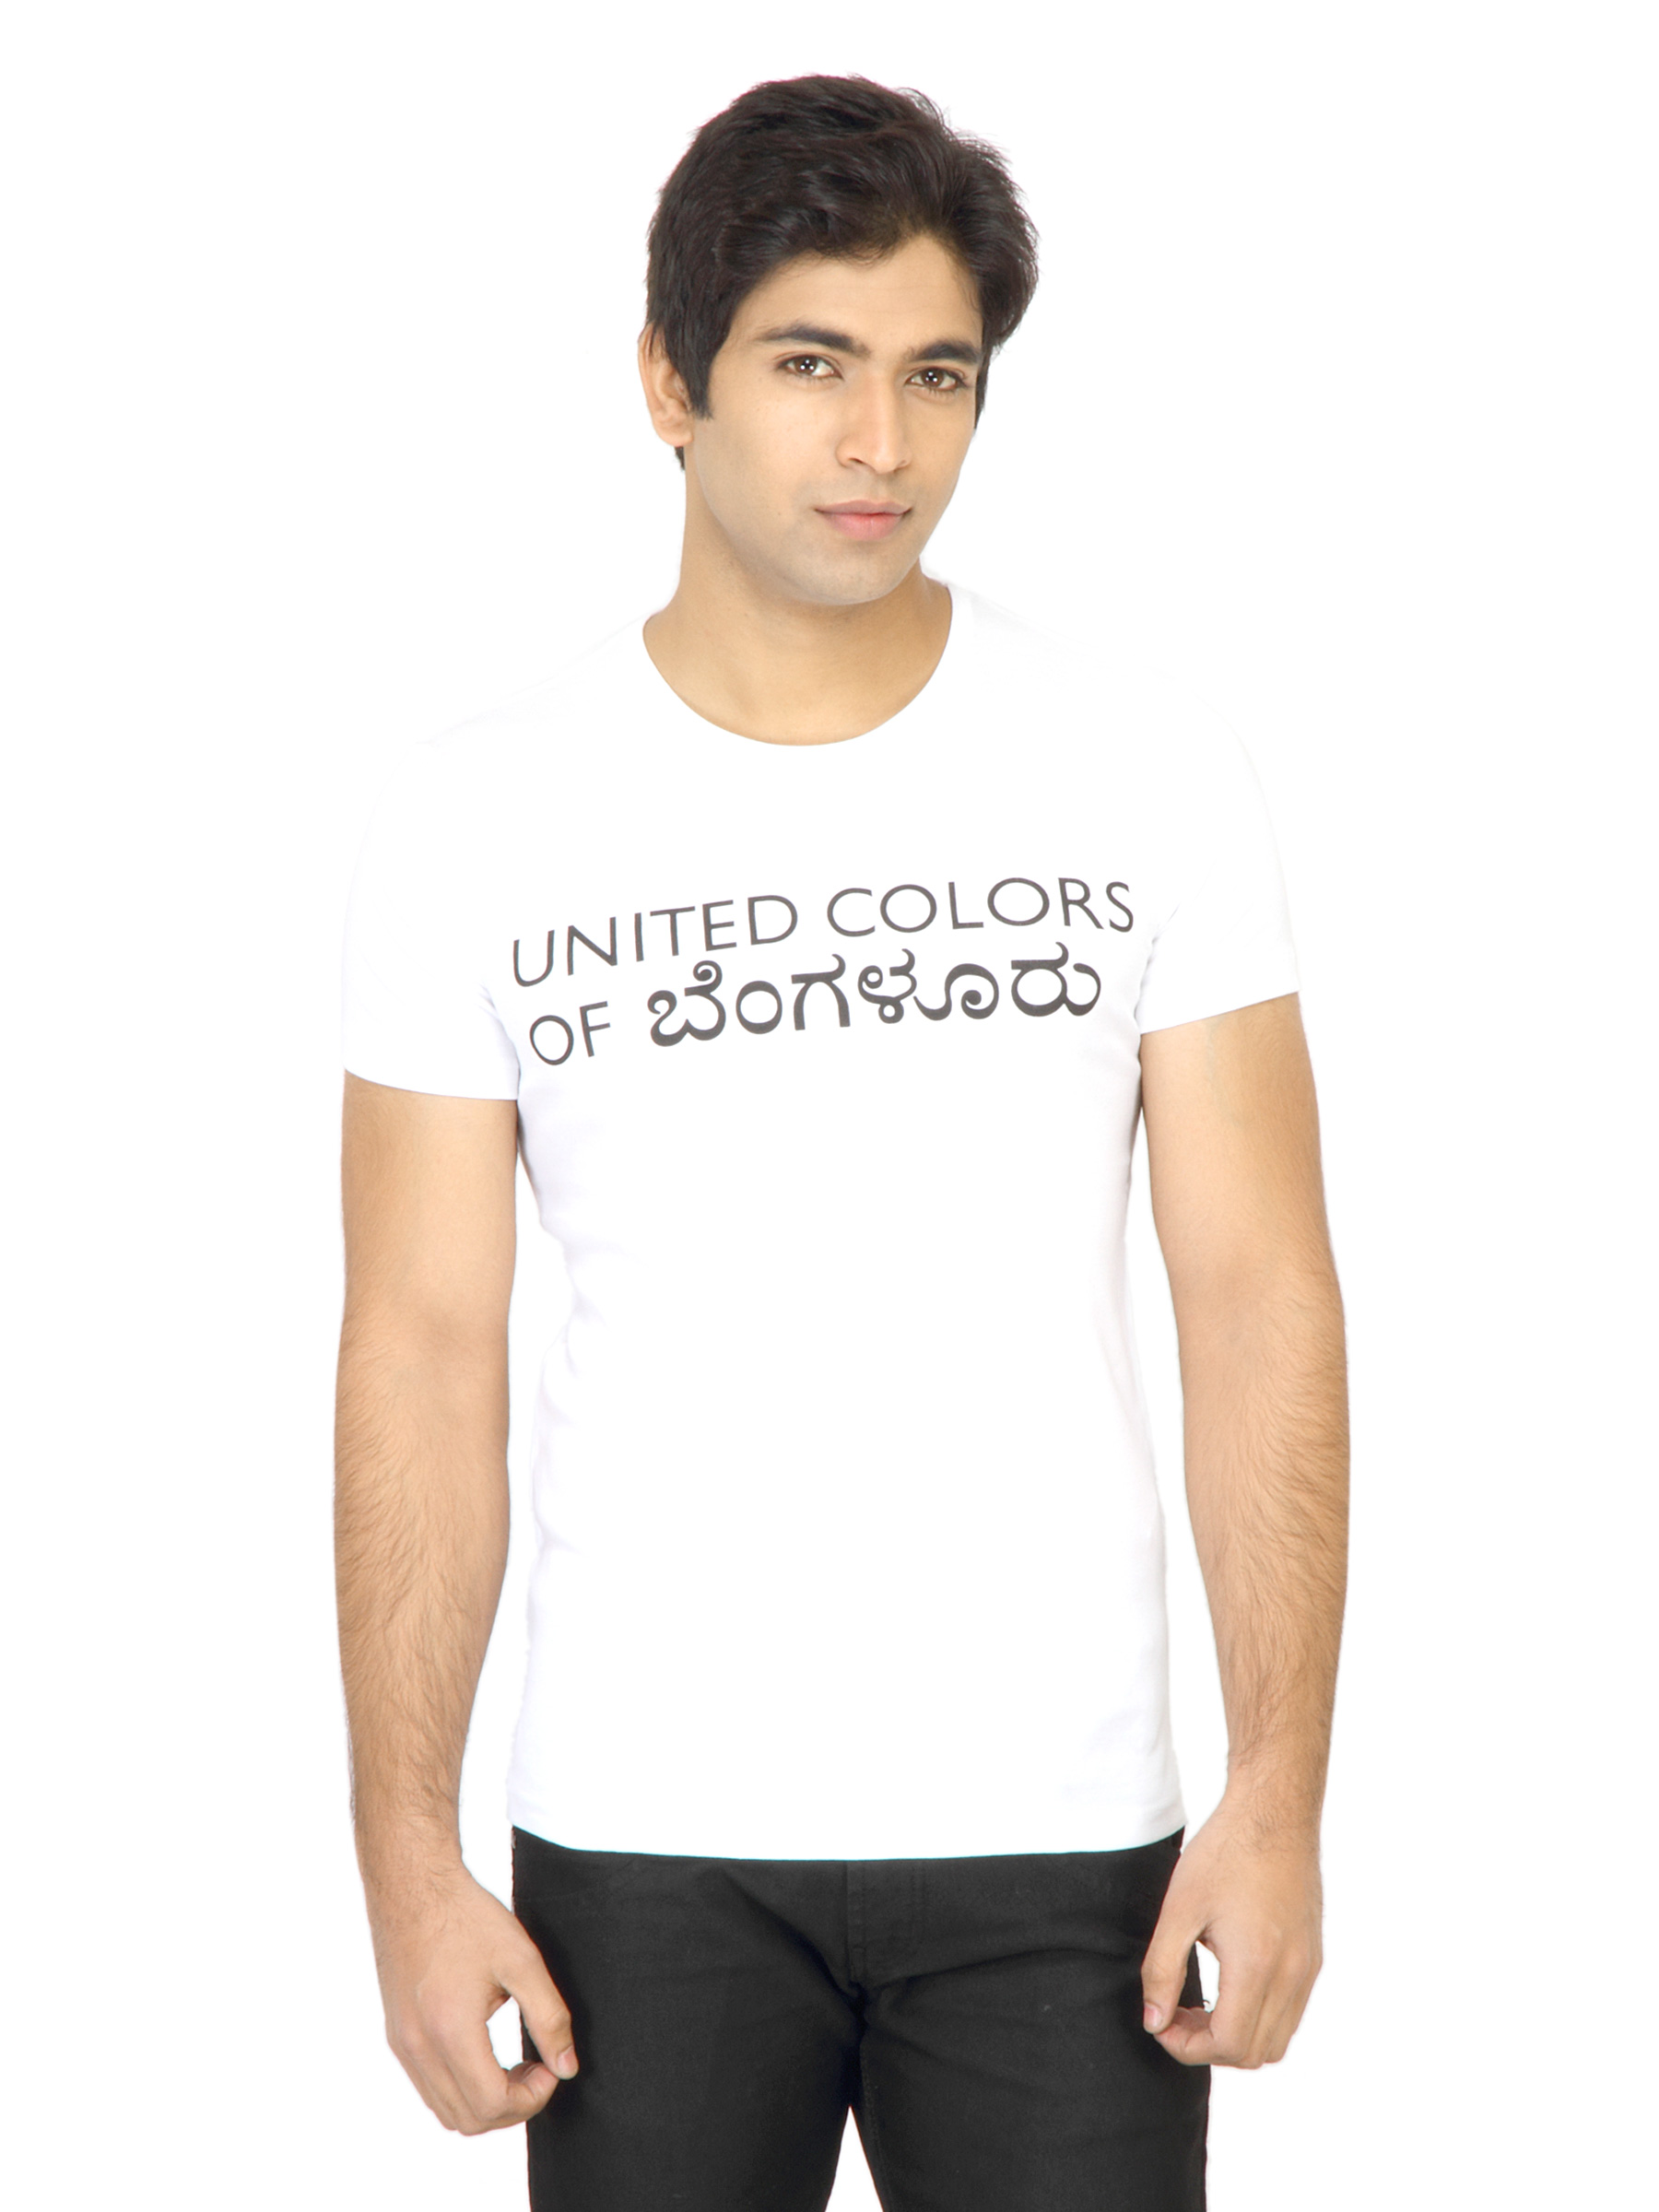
United Colors of Benetton Men Printed White TShirt
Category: Apparel / Topwear / Tshirts
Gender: Men
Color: White
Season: Summer 2011
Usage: Casual